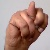
The image shows a hand gesture representing the letter 'N' in Indian Sign Language.